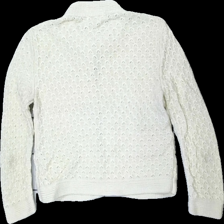
View: back
Type: Cardigan
Category: Ladies
Brand: Dagmar
Colors: Beige
Material: 100% cotton
Pattern: Other
Cut: Regular
Size: M
Season: All
Damage location: top center
Damage 2 location: bottom left
Damage 3 location: bottom right
Price range: 100-150
Recommended usage: Reuse
Description: beige stickad kofta med stickat mönster